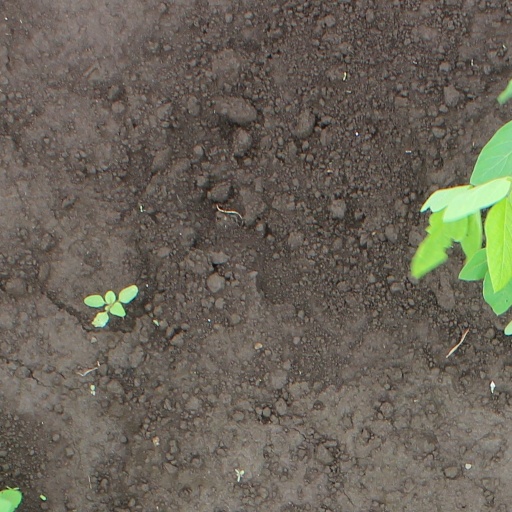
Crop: soybean